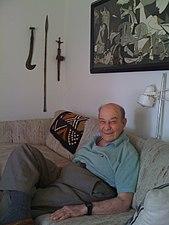
Richard Fisch, né en 1926 à Brooklyn, New York, et mort le 23 octobre 2011 à Redwood City, près de Palo Alto en Californie, est un psychiatre américain, pionnier de la thérapie familiale et de la thérapie brève et membre fondateur de l'École de Palo Alto.